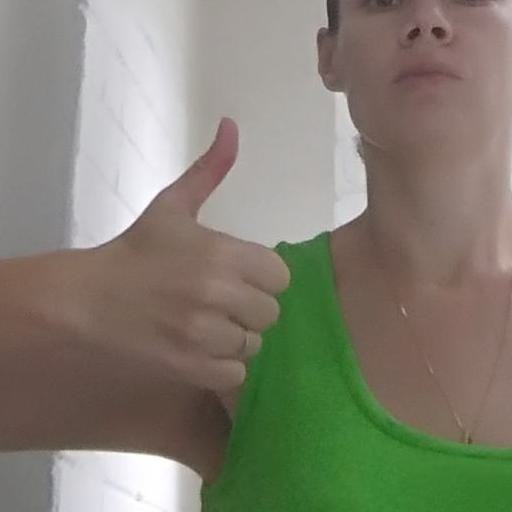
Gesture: like